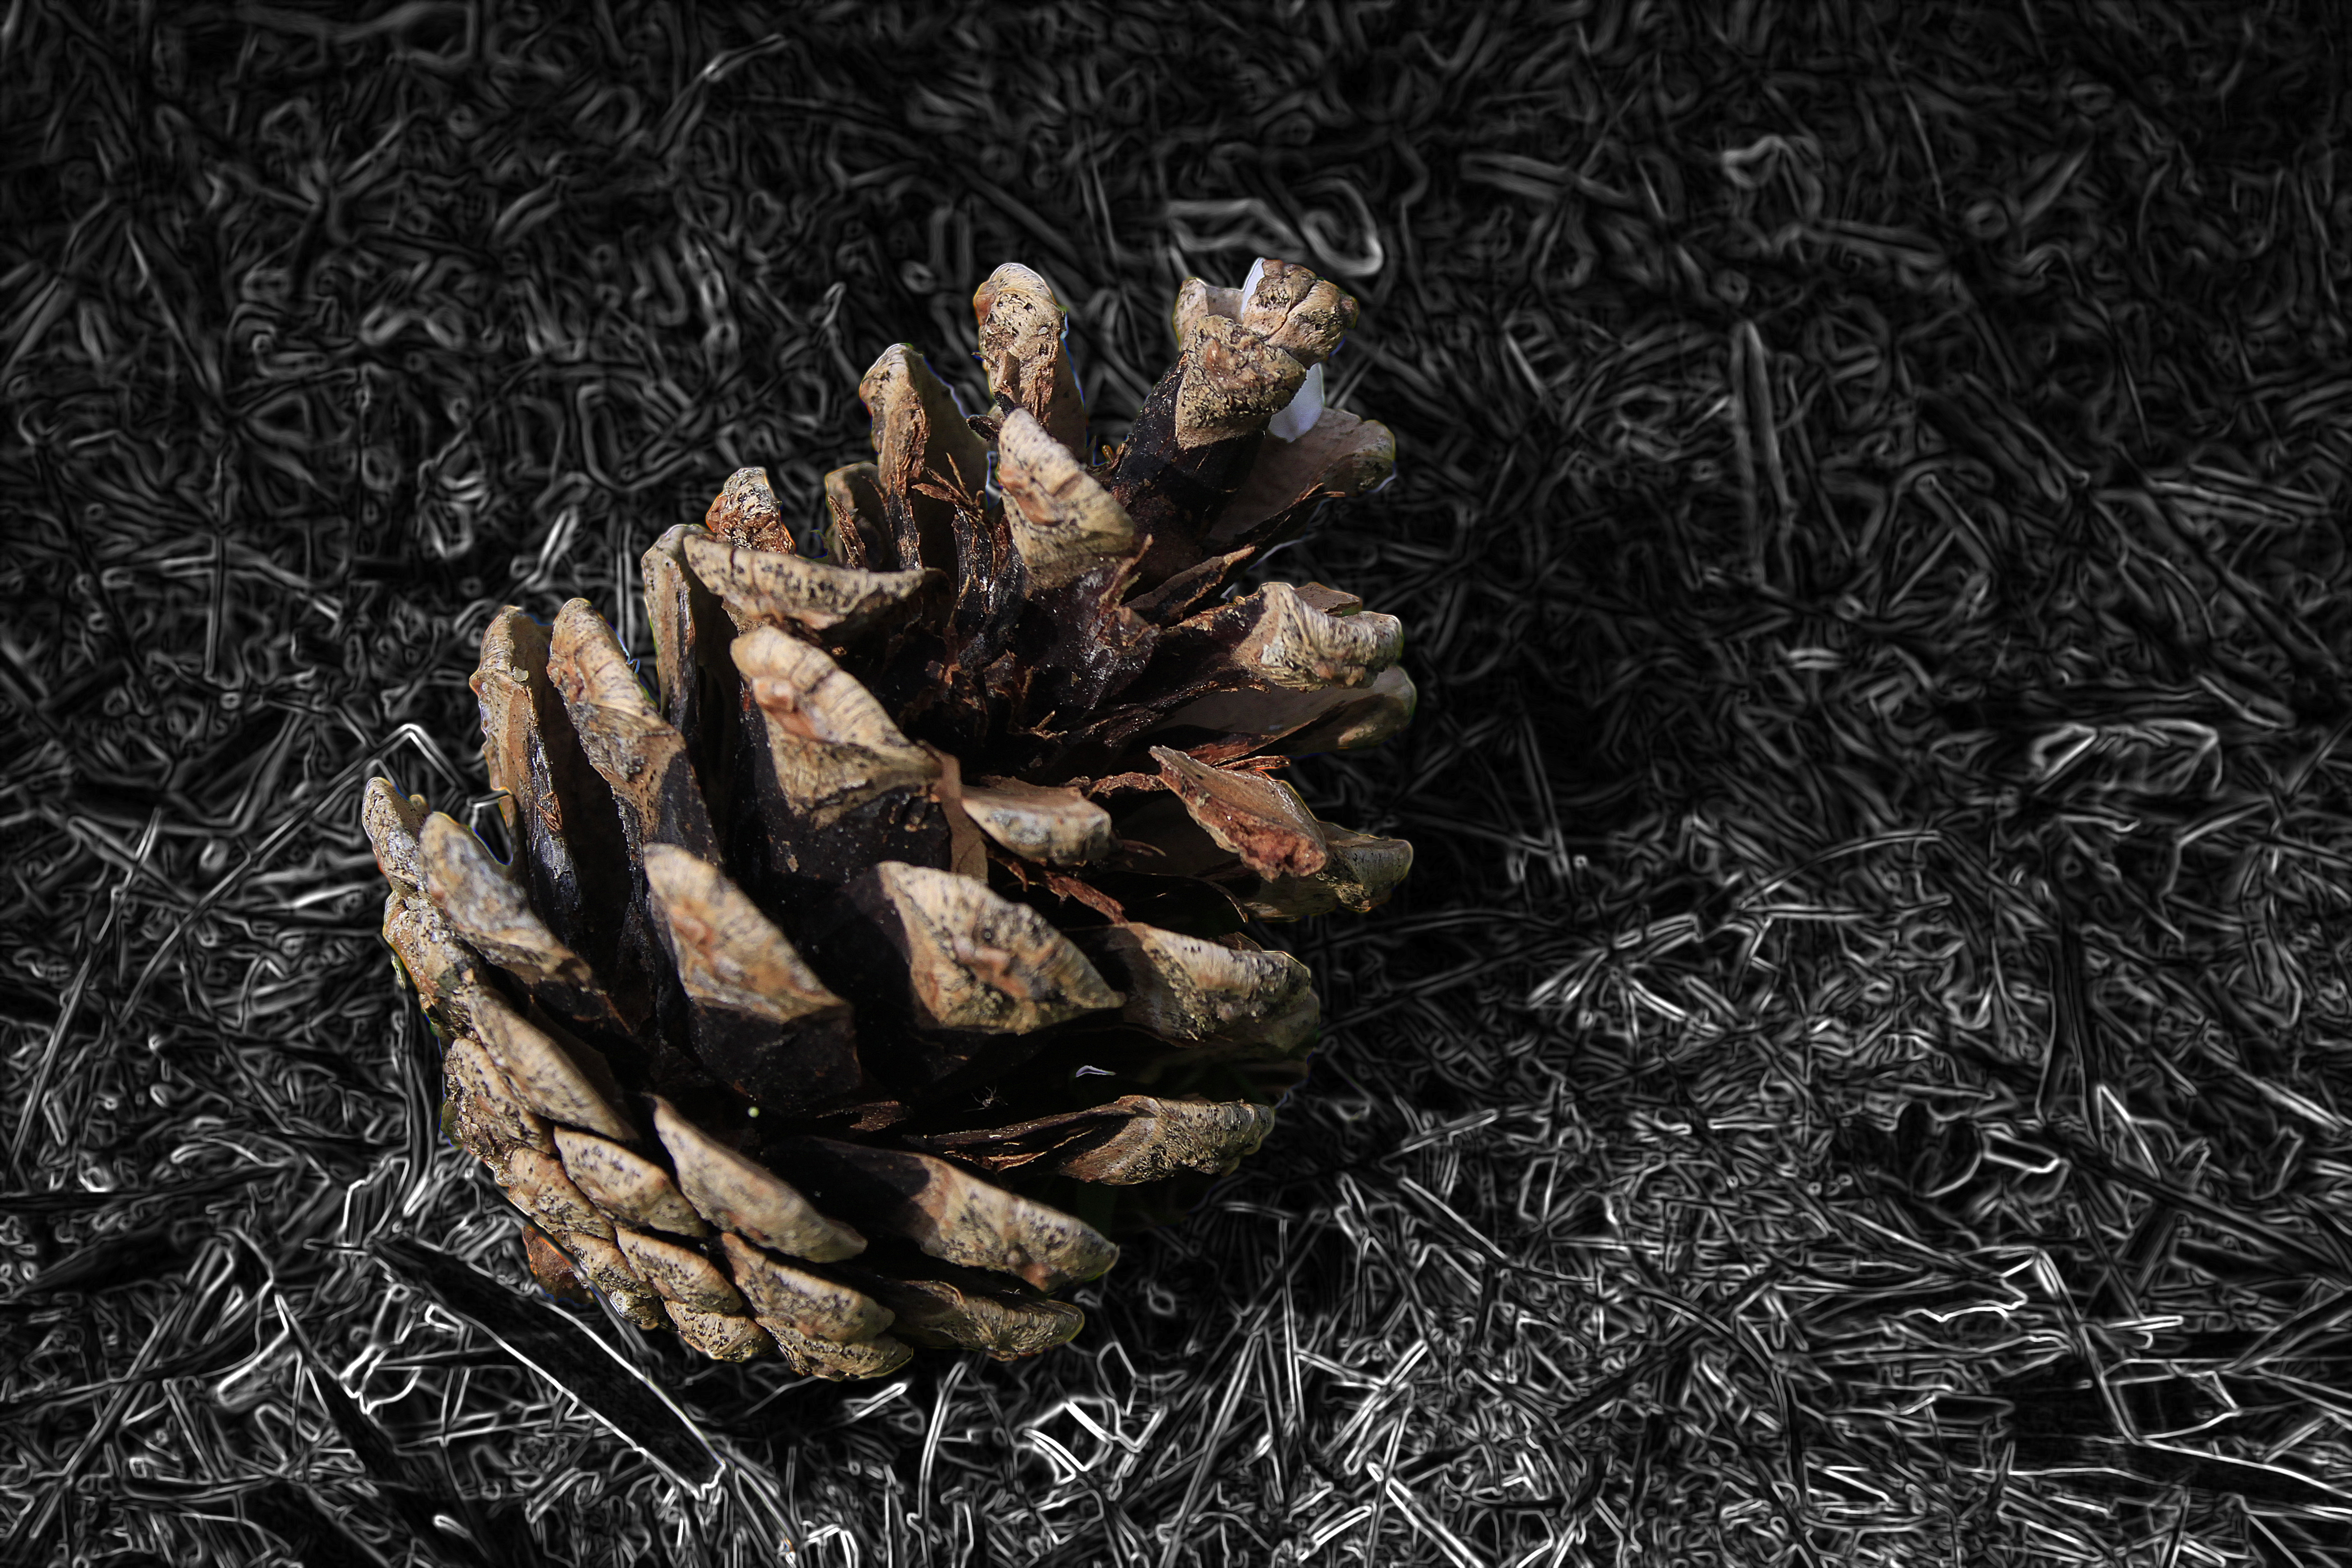
tree, nature, forest, grass, branch, plant, wood, photography, leaf, flower, trunk, autumn, soil, flora, uk, peterborough, townpark2, woody plant